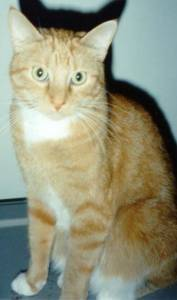
Breed: abyssinian